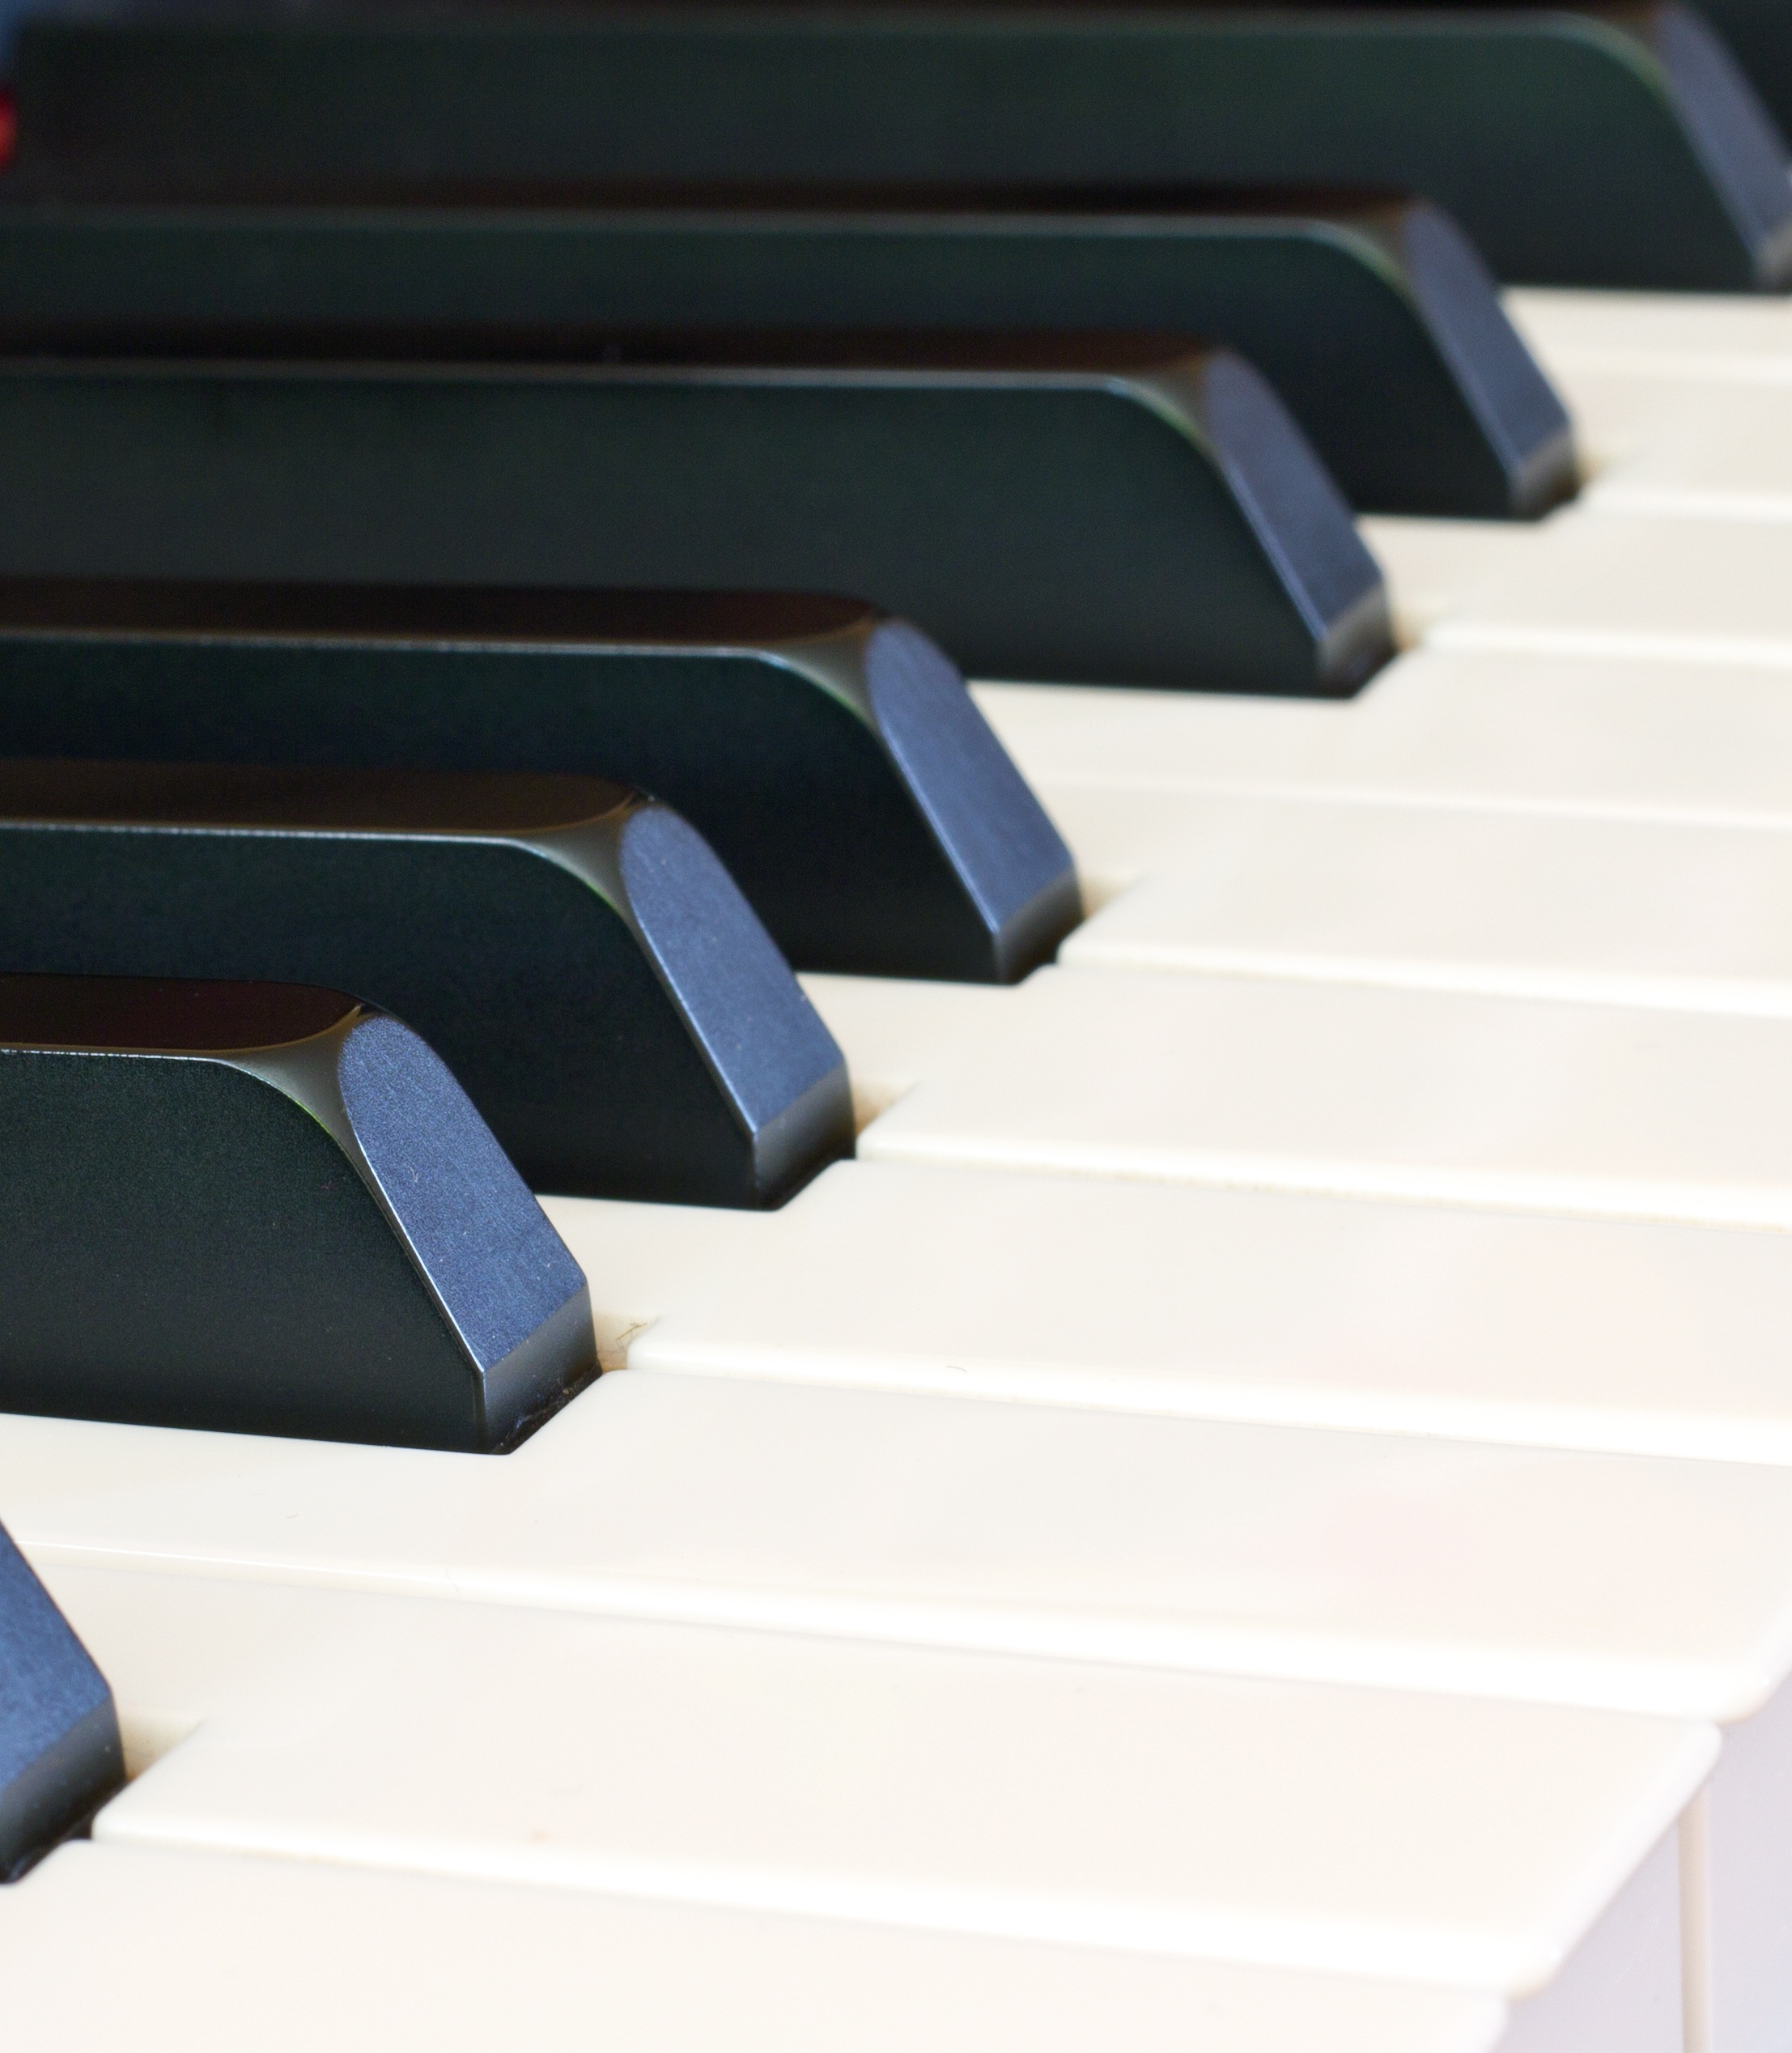
music, black and white, keyboard, technology, instrument, piano, close, musical instrument, compose, keys, sound, piano keyboard, piano keys, string instrument, digital piano, electronic device, musical keyboard, computer component, electric piano, electronic keyboard, player piano, fortepiano, celesta